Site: brandenburg
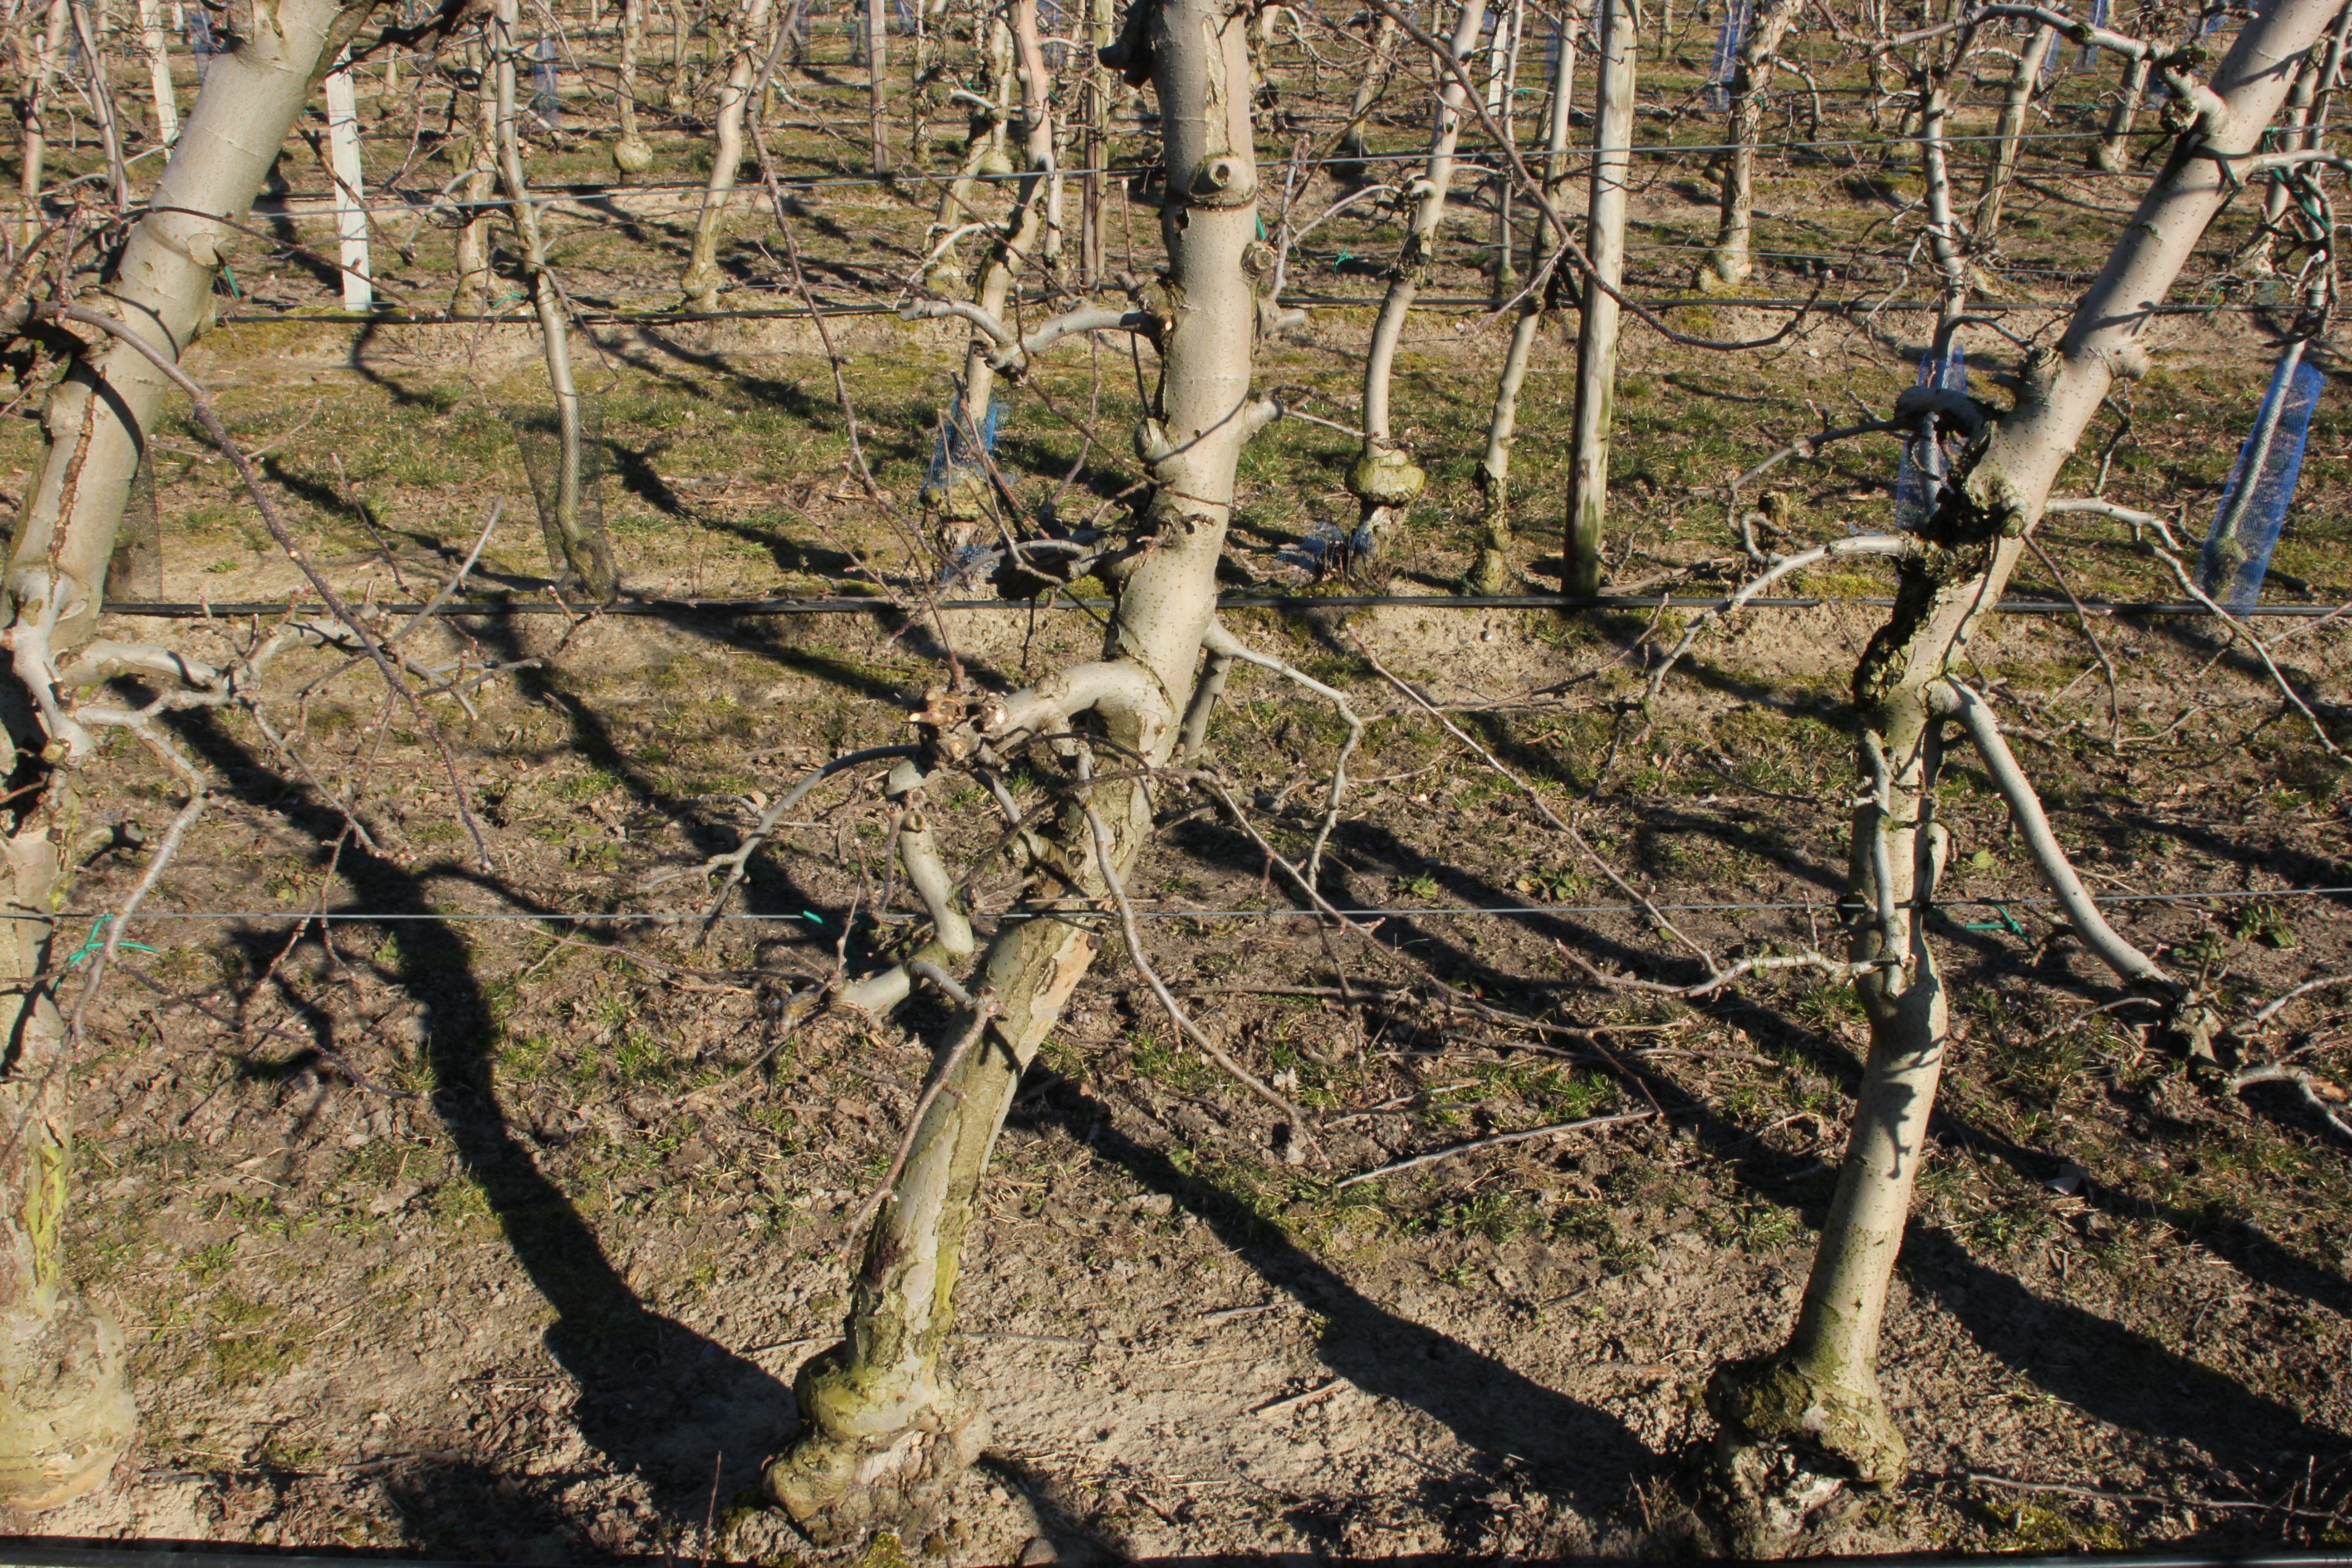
Growth stage (BBCH 03): Bud development